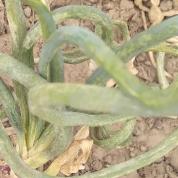
Crop: Onion
Condition: virosis-d